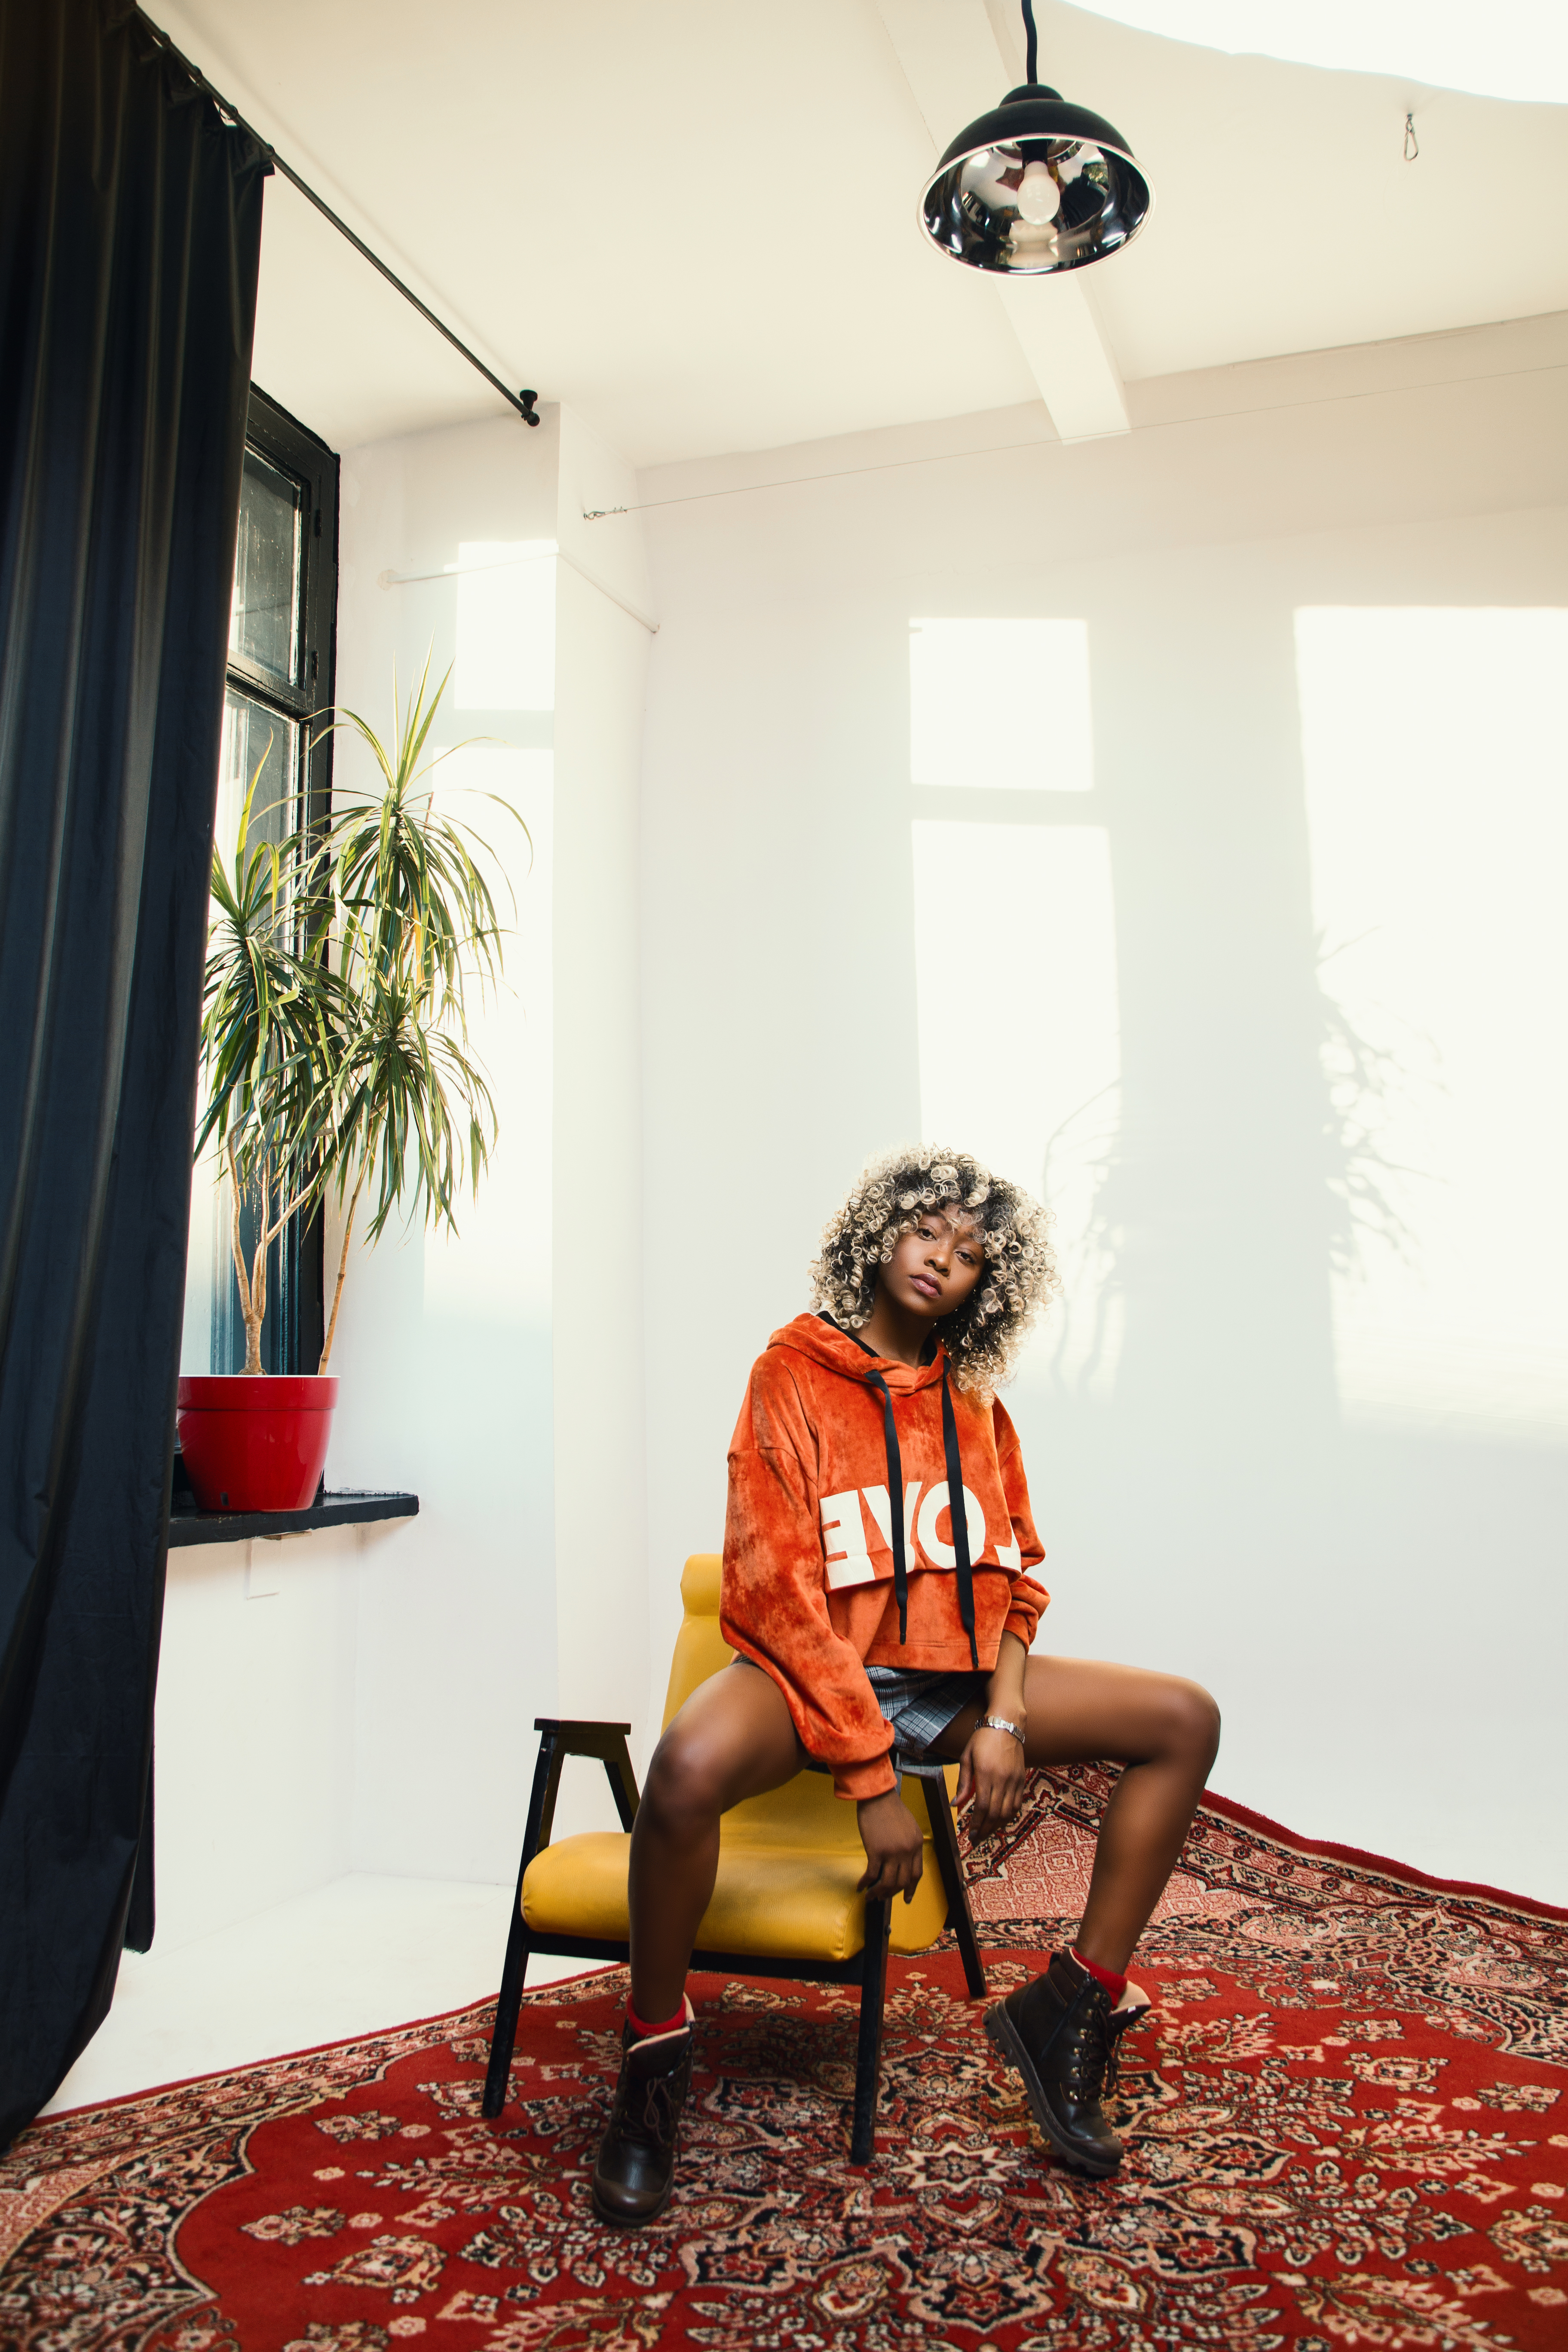
stare, bold, shoes, blogger, room, sitting, flooring, interior design, furniture, girl